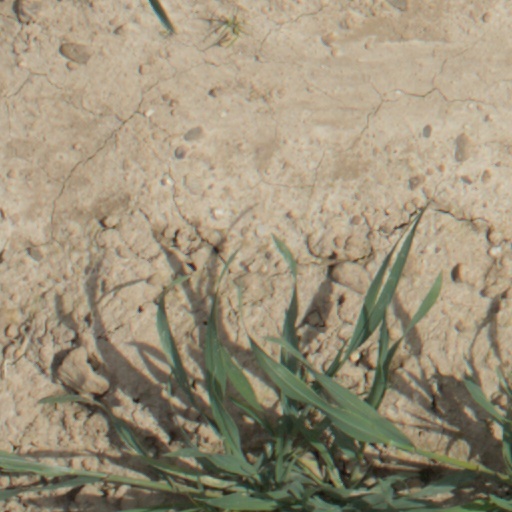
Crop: wheat